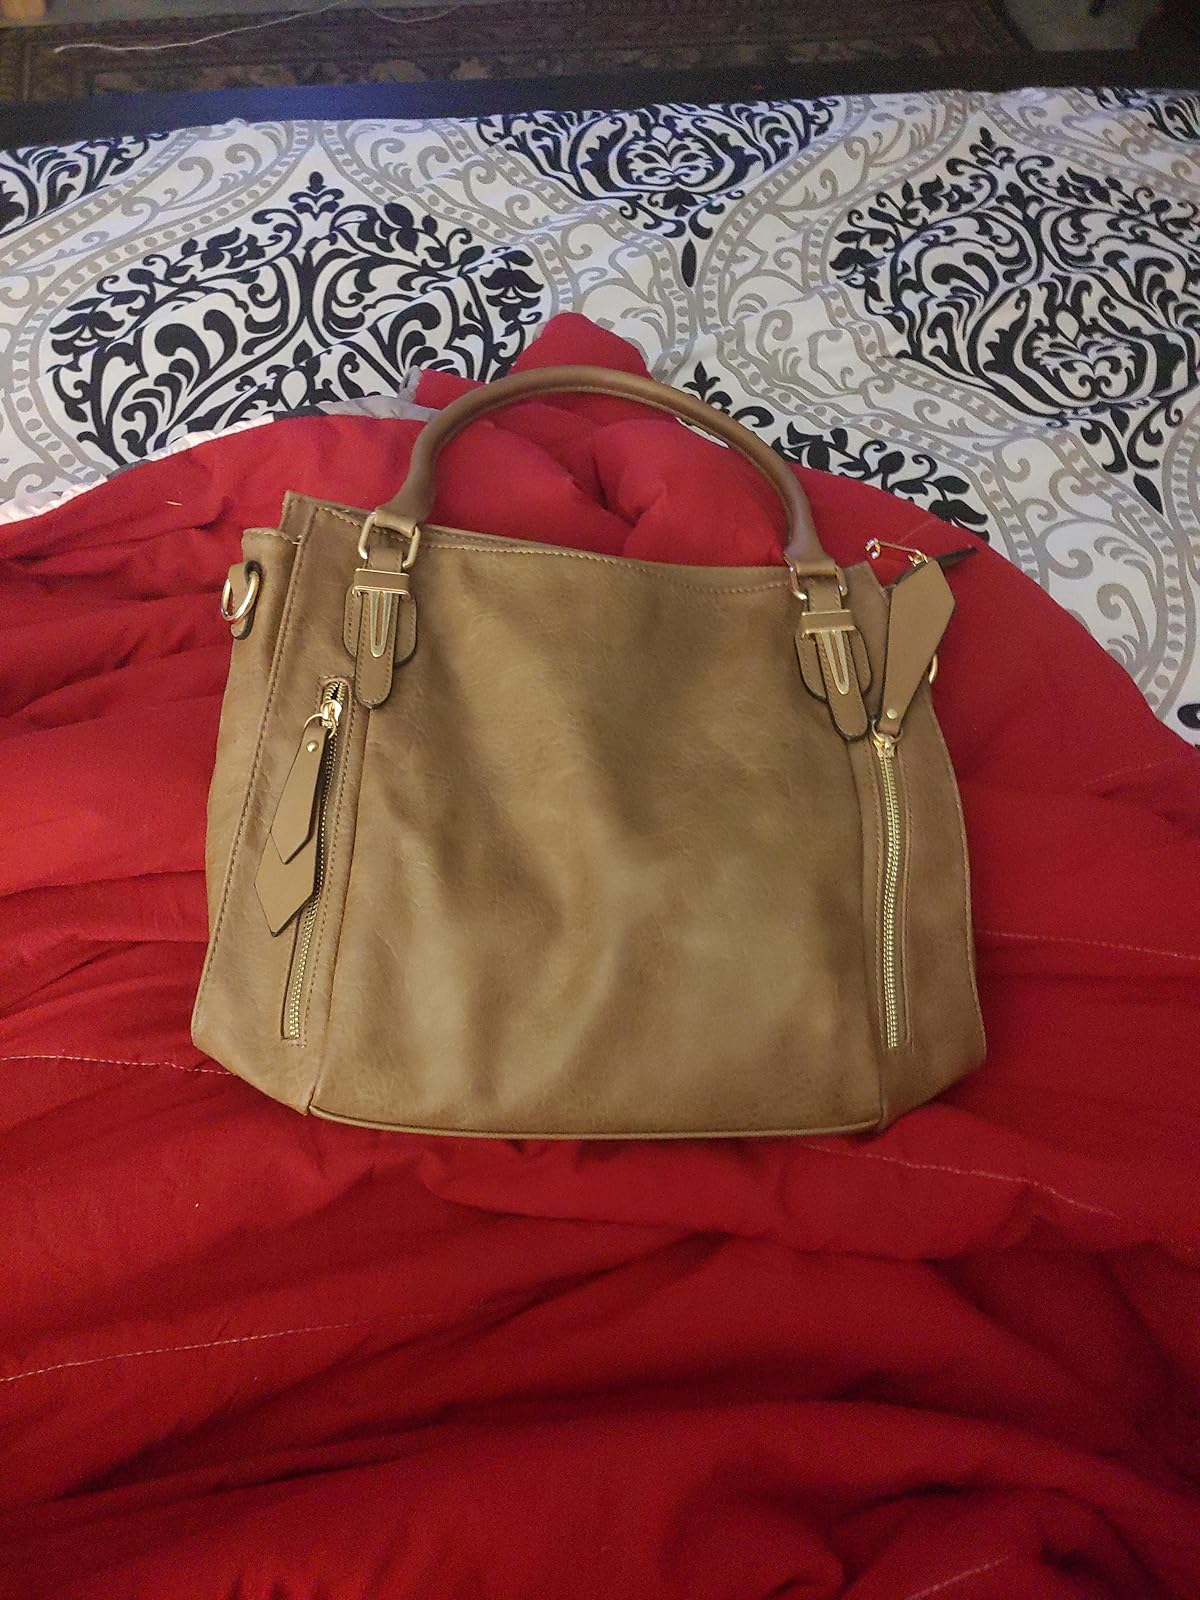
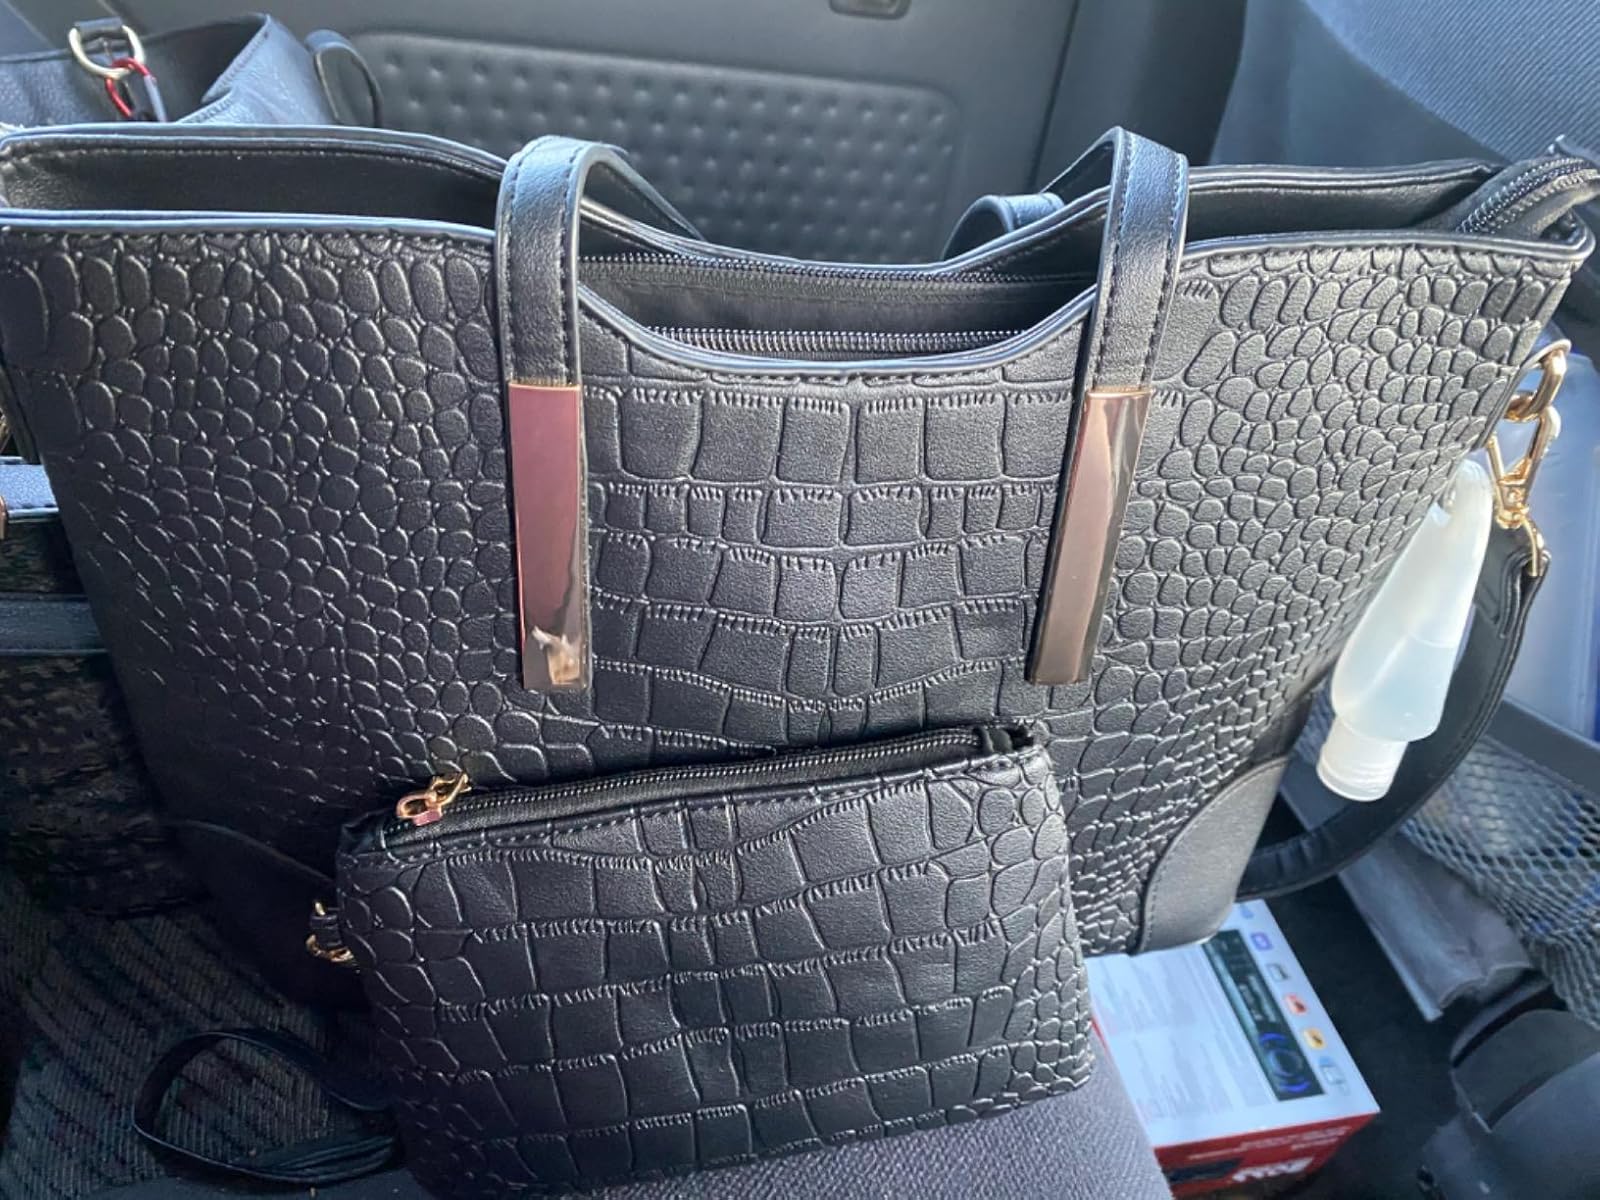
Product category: accessories_handbag
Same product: no